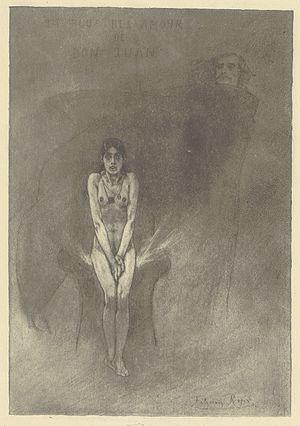
Illustration pour ""Les Diaboliques"" de J. Barbey d'Aurevilly]."